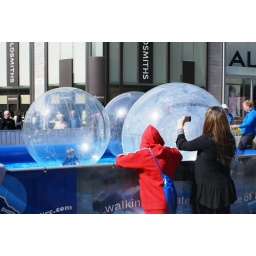
Kids in balls on water